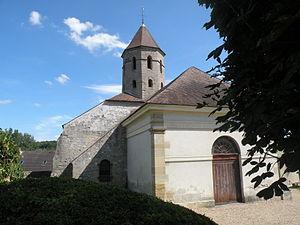
église de Condécourt
Condécourt est une commune française située dans le département du Val-d'Oise, en région Île-de-France.
L'église Saint-Pierre-ès-Liens, ou Saint-Pierre-aux-Liens, est une église catholique paroissiale située à Condécourt, dans le département français du Val-d'Oise. Elle remonte, dans ses parties les plus anciennes, à la fin du XIᵉ siècle : il s'agit de la base du clocher avec ses arcades en plein cintre retombant sur des impostes décorés de dents-de-scie, et sa voûte d'arêtes. Cette travée n'est pas visible depuis l'extérieur, car englobée dans des constructions plus récentes. Le premier étage du clocher octogonal est lui aussi d'un style roman archaïque, et ne devrait pas être antérieur au tout début du XIIᵉ siècle. Le second étage, plus simple, a été ajouté à la période gothique. Globalement, l'église Saint-Pierre-ès-Liens est d'une architecture assez simple, avec un seul niveau d'élévation, et se caractérise par la juxtaposition de quatre espaces carrés issues de quatre campagnes de construction distinctes, à savoir la nef rustique du XVIIIᵉ siècle ; la base du clocher déjà signalée ; le chœur gothique du second quart du XIIIᵉ siècle ; et la travée droite de la chapelle de la Vierge, au nord du clocher.